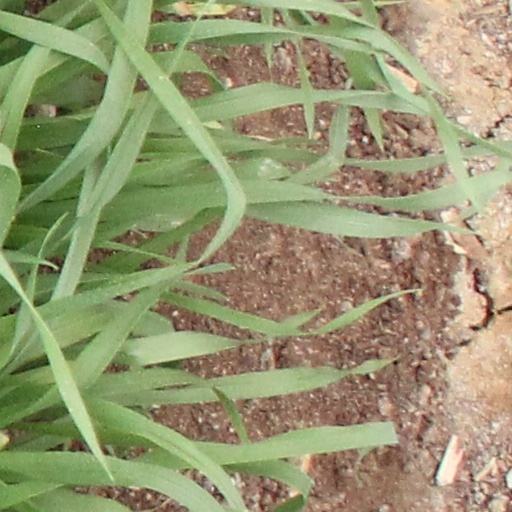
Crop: wheat